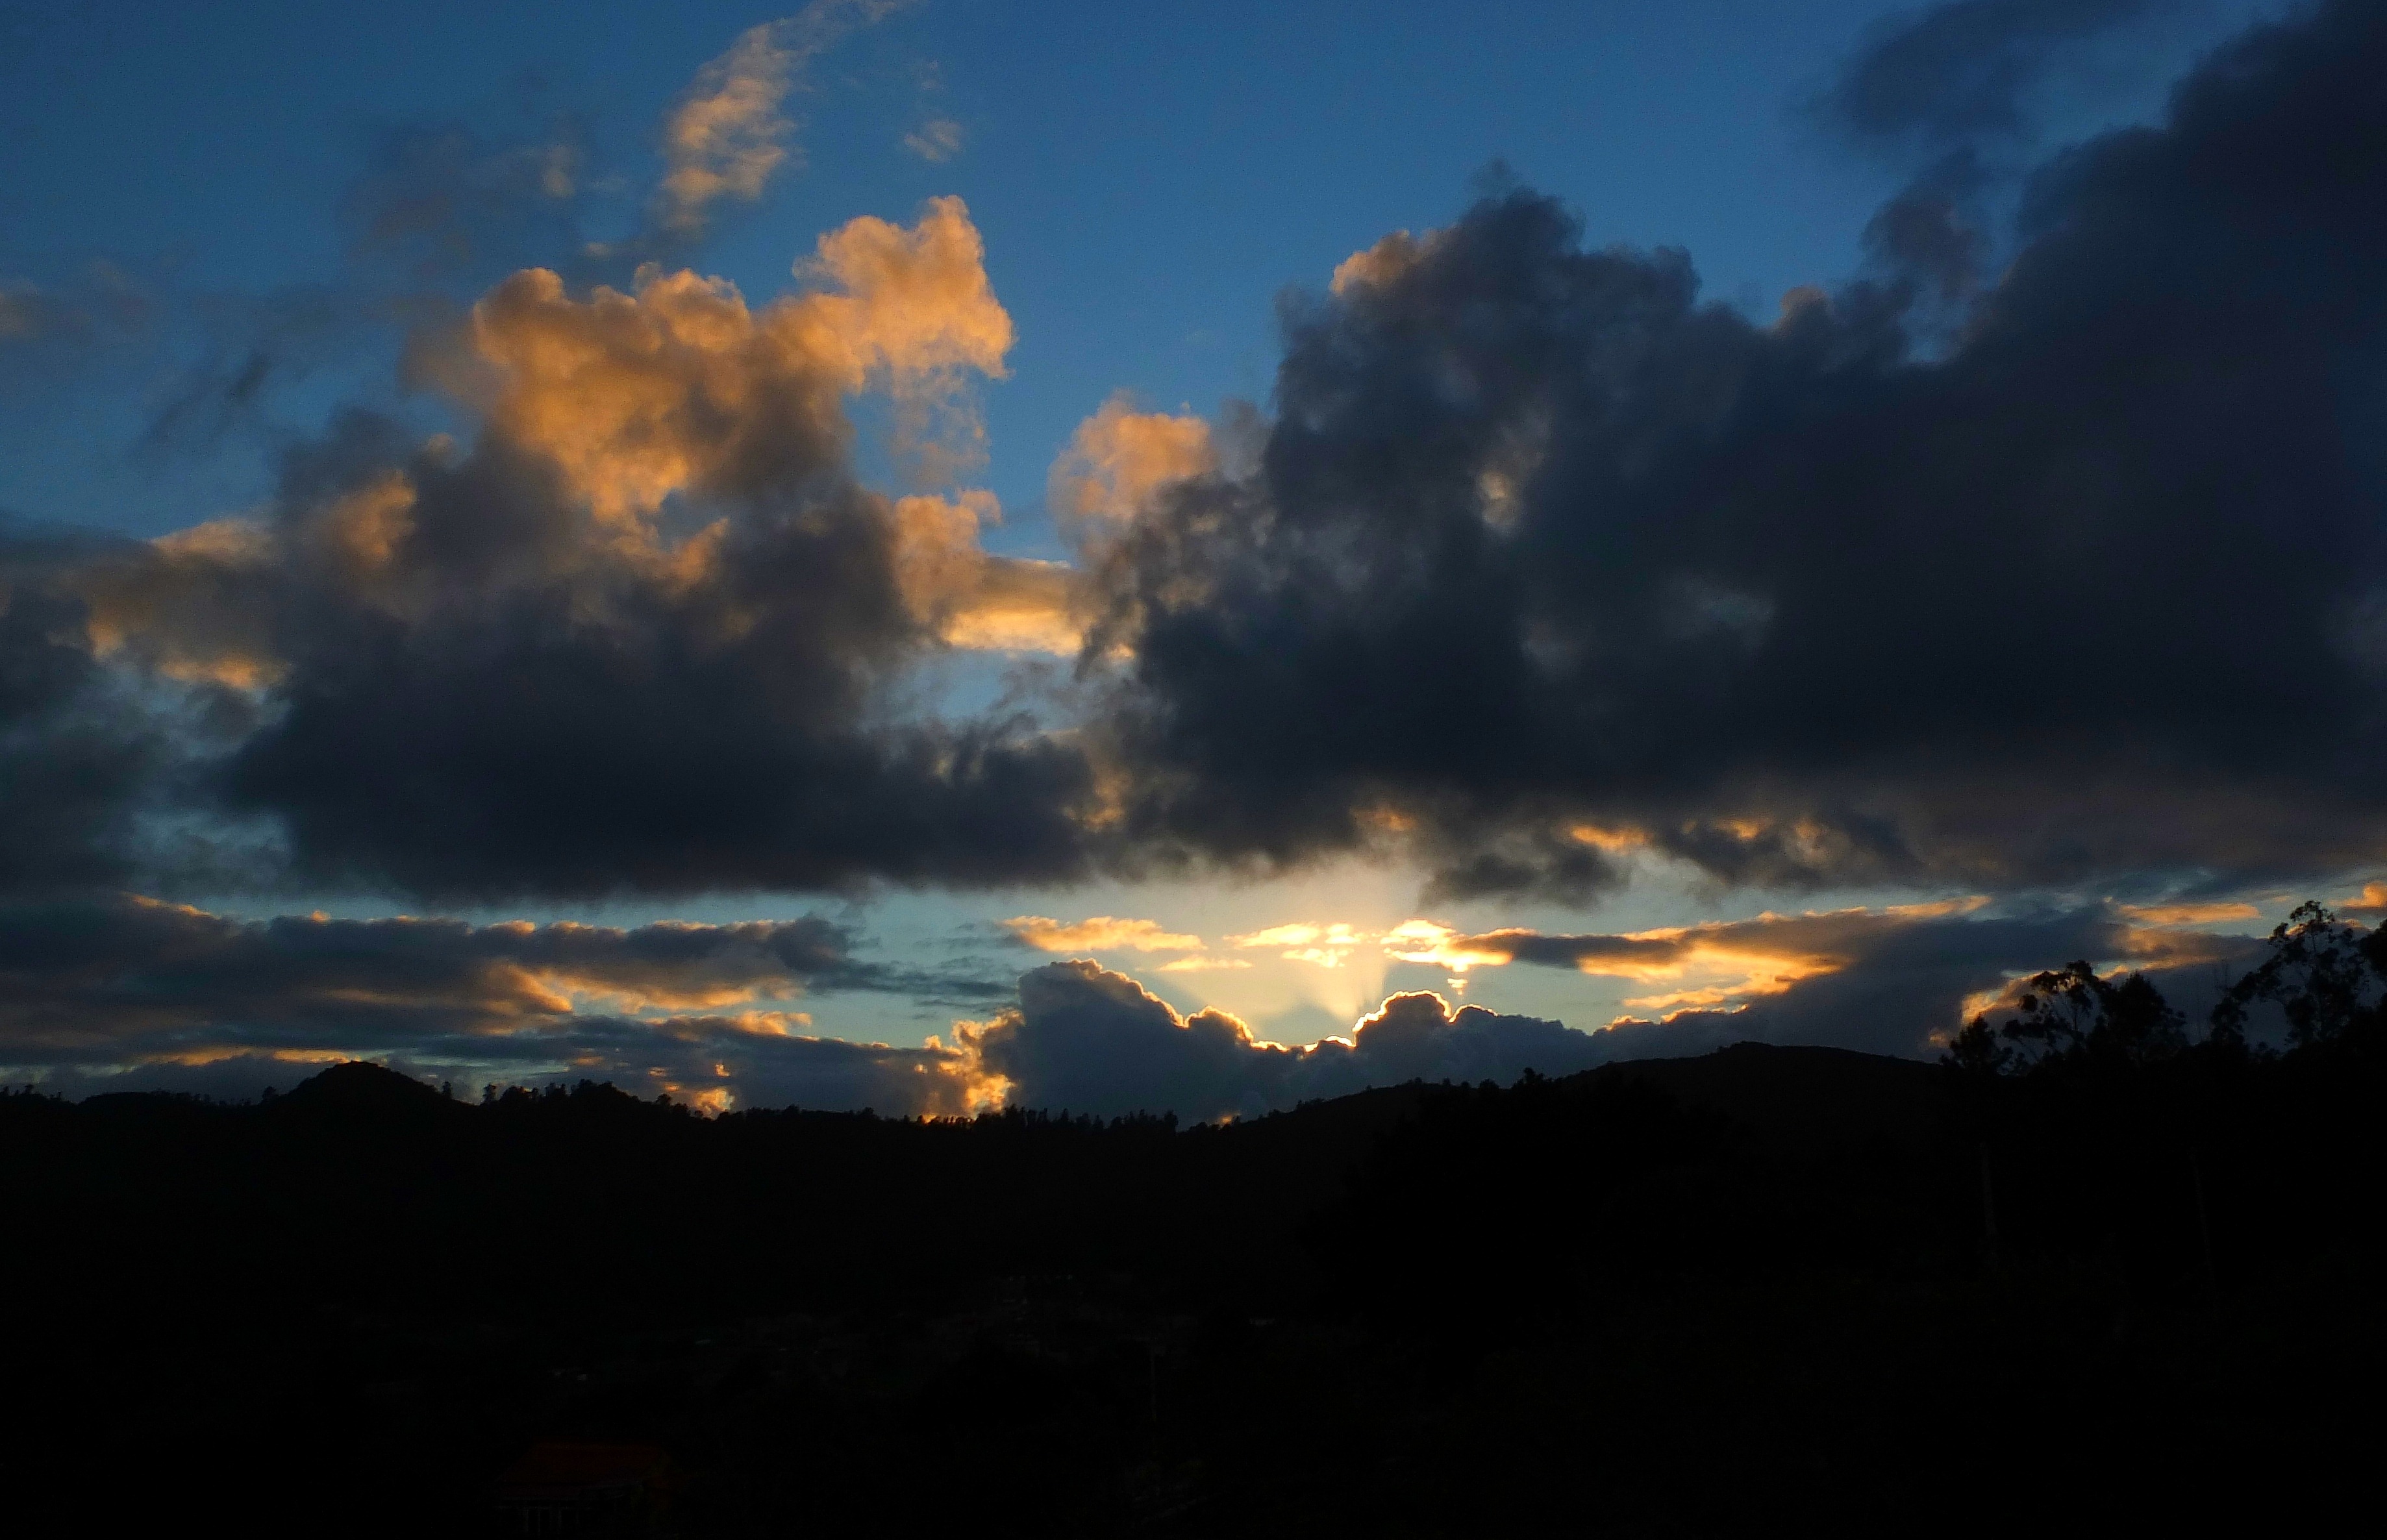
landscape, horizon, mountain, cloud, sky, sunrise, sunset, sunlight, morning, hill, dawn, atmosphere, dusk, evening, cumulus, spain, puestadesol, galicia, pontevedra, paisajes, atardecer, espana, ggl1, gaby1, gphoto, fujifilmxs1, afterglow, meteorological phenomenon, atmospheric phenomenon, red sky at morning